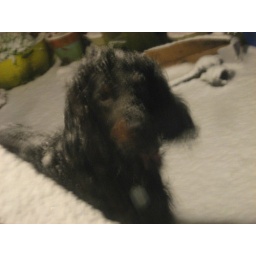
dog lookin in the window